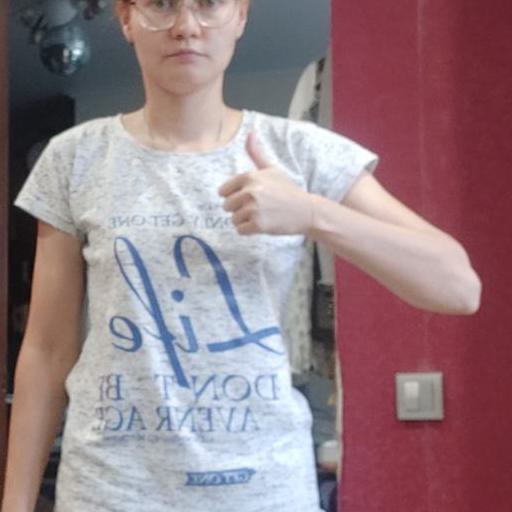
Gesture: like